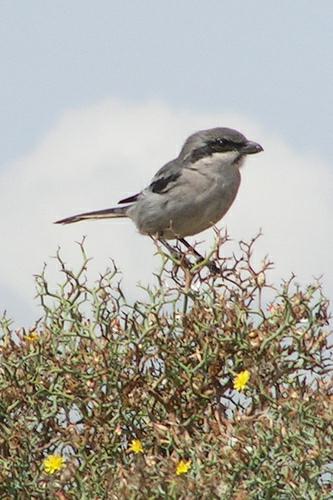
A photo of a great grey shrike